Dongola

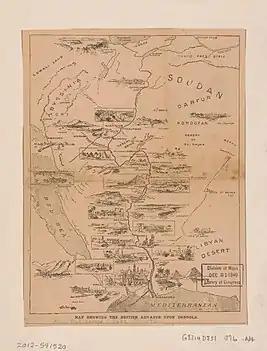
Map showing the British advance upon Dongola

The Nile Expedition of 1884–1885 to relieve Gordon at Khartoum passed through the area. Regiments were challenged to race up the river by boat, and this gave rise to the English regatta competition of dongola racing.